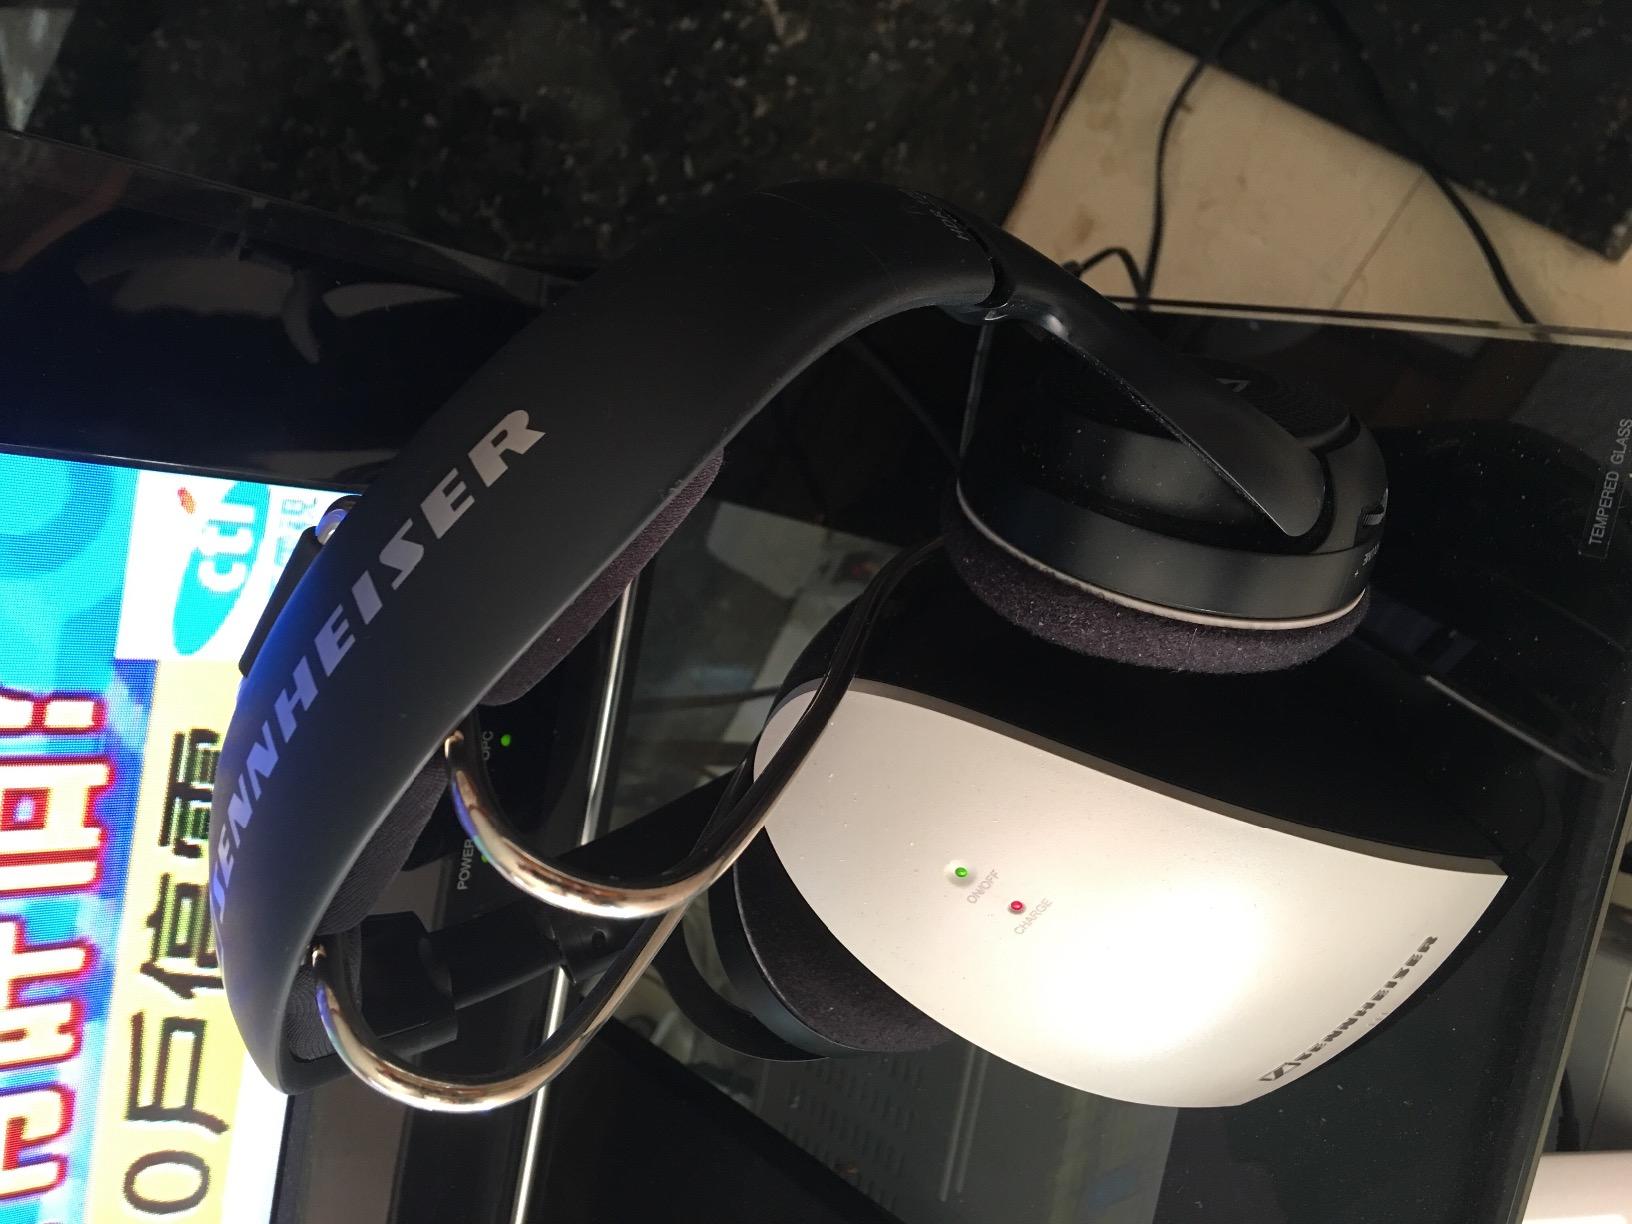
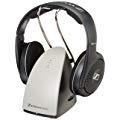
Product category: headphones
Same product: yes